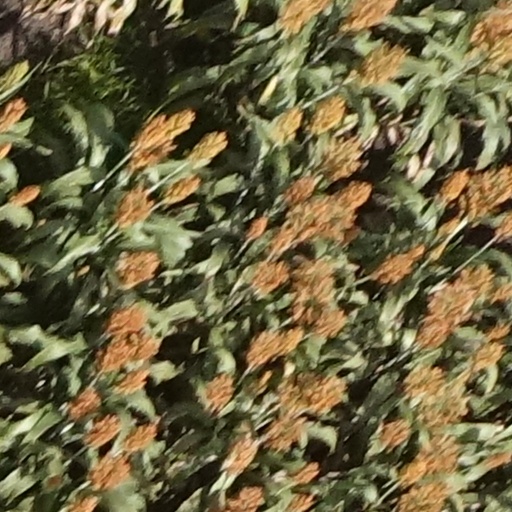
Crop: sorghum